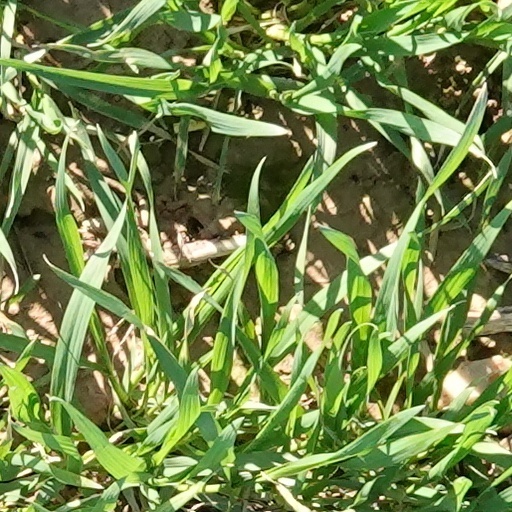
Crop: wheat